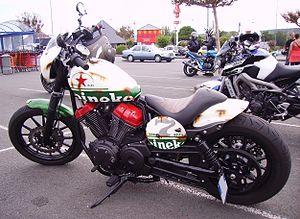
Yamaha XV 950 R «